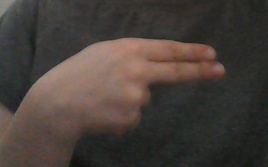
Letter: ain